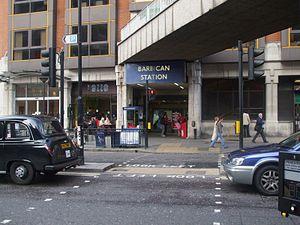
La Circle line est une ligne du métro de Londres. Inaugurée en 1884, elle est empruntée par environ 73 millions de passagers par an. Elle est représentée en jaune sur le plan du métro.
Barbican est une station de correspondance du métro de Londres.